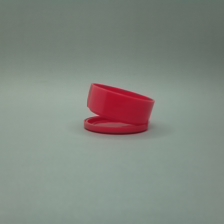
Color: red/orange/pink/fuchsia/brown
Cap type: flip-top cap